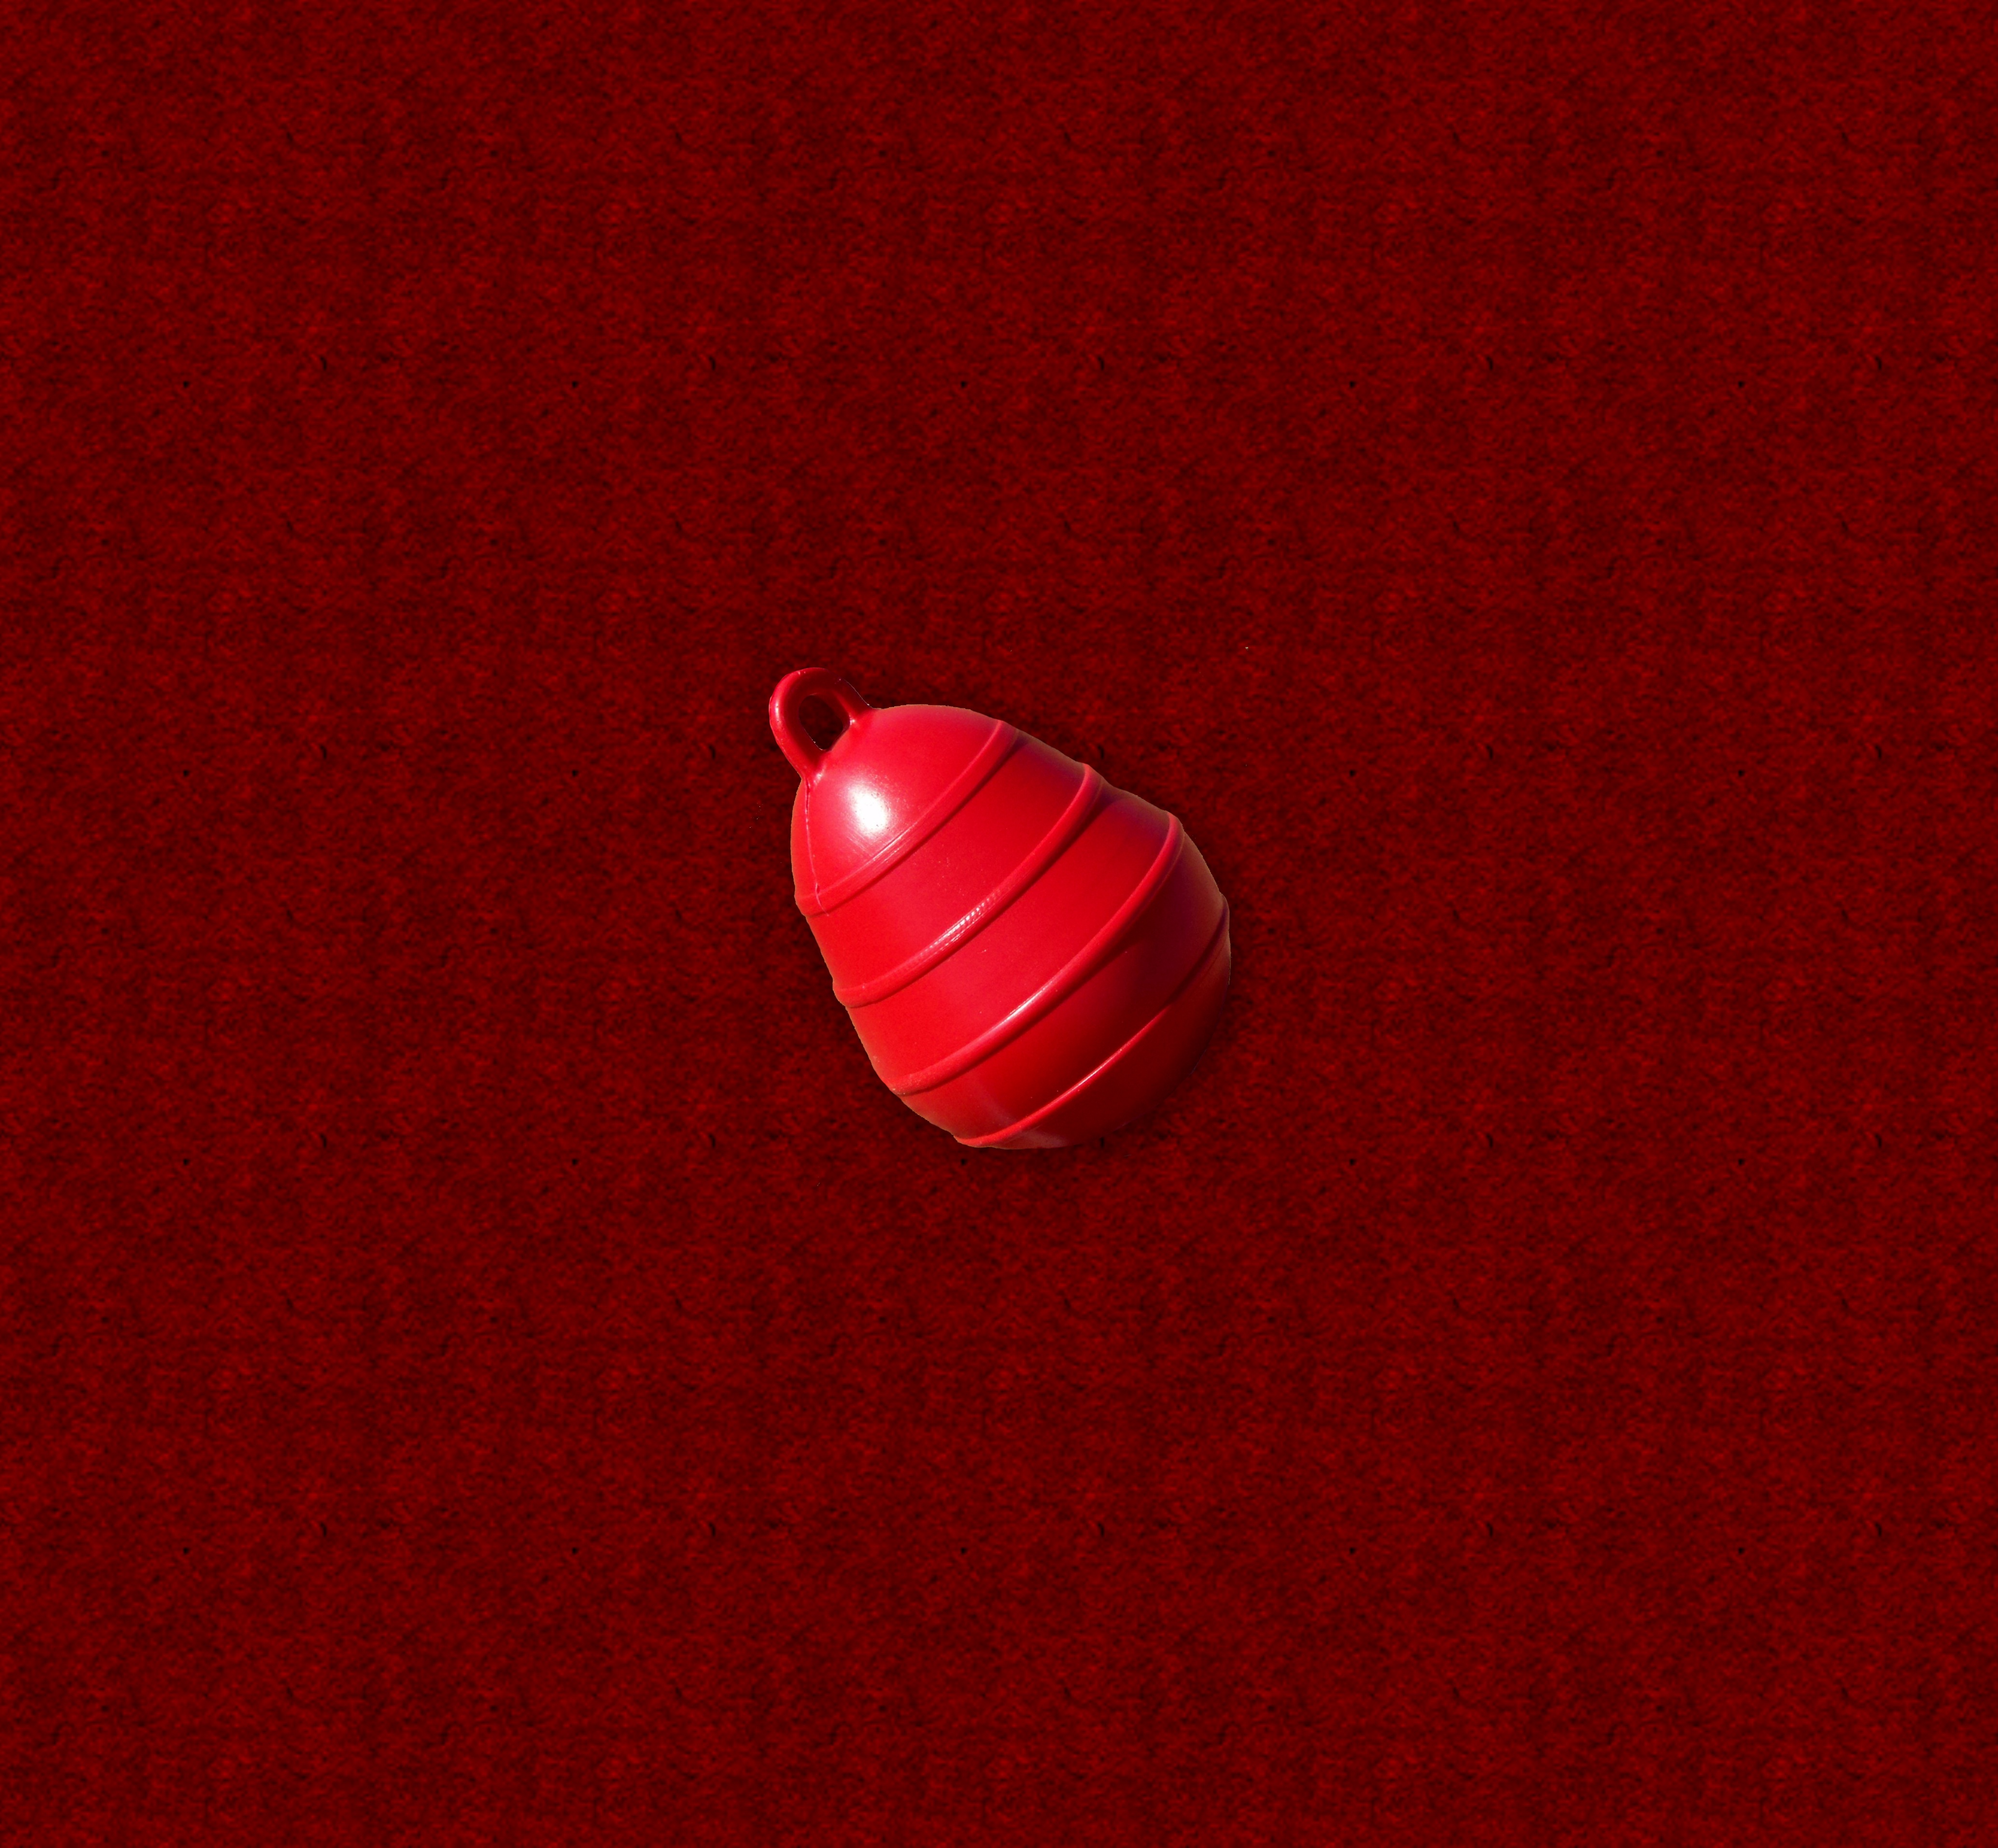
petal, heart, red, pink, lighting, circle, jewellery, background, bright, accessories, graphic, shipping, shape, buoys, boje